Susan Guber

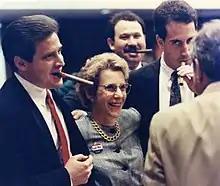
Guber with fellow legislators in 1990 after protesting cigar exemption

Guber introduced legislation to allow terminally ill patients to refuse sustenance which was approved by the House in May 1990, following amendments by Republican Jim King. The following year, she sponsored an additional bill to expand the provisions. Guber spoke out against the 1990 proposed House bill that increased taxes on cigarettes but not cigars – calling it "a male chauvinist exemption". She introduced the House Bill 1863 in 1992, which would transfer $5 million from the state coastal water protection fund to a clean-up fund for polluted water, in response to contaminated well water in the neighborhood of Suniland.